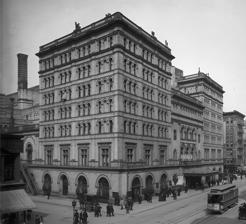
Building: Metropolitan Opera House (39th Street)
Country: United States of America
Year built: 1883
Former opera house in Manhattan, New York "The Old Met" redirects here. For the former sports venue in Minnesota, see Metropolitan Stadium . Metropolitan Opera House Metropolitan Opera House in 1905, looking uptown General information Architectural style Renaissance Revival architecture Location Manhattan , New York City Opened 1883 Demolished 1967 Design and construction Architect(s) J. Cleaveland Cady Recital at the old Met by pianist Josef Hofmann , November 28, 1937 The Metropolitan Opera House , also known as the Old Metropolitan Opera House and Old Met , was an opera house located at 1411 Broadway in Manhattan , New York City . Opened in 1883 and demolished in 1967, it was the first home of the Metropolitan Opera . History The Metropolitan Opera Company was founded in 1883. The Metropolitan Opera House opened on October 22, 1883, with a performance of Faust . It was located at 1411 Broadway, occupying the whole block between West 39th Street and West 40th Street on the west side of the street in the Garment District of Midtown Manhattan . Nicknamed "The Yellow Brick Brewery" for its industrial looking exterior, the original Metropolitan Opera House was designed by J. Cleaveland Cady . Critical reception of the original Metropolitan Opera House was largely negative; one source called it "Disappointing . . . flat, forceless and ineffective". On August 27, 1892, the theater was gutted by fire. The 1892−93 season was canceled while the opera house was rebuilt along its original lines. The Vaudeville Club (which eventually became the Metropolitan Opera Club ) was founded that season, hosting entertainment in the undamaged portions of the house. Enlargements In 1903, architects Carrère and Hastings extensively redesigned the interior of the opera house. The golden auditorium with its sunburst chandelier, and curved proscenium inscribed with the names of six composers ( Gluck , Mozart , Beethoven , Wagner , Gounod and Verdi ), dated from this time. The first of the Met's signature gold damask stage curtains was installed in 1906, completing the look that the Old Metropolitan Opera House maintained until its closing. Metropolitan Opera House program cover depicting the Proscenium arch in 1935 In 1940, ownership of the opera house shifted from the wealthy families who occupied the theater's boxes to the non-profit Metropolitan Opera Association. At this time the last major change to the auditorium's interior was completed. The second tier of privately held boxes (the "grand tier") was converted into standard row seating. This enlarged the seating capacity and left only the first tier of boxes from the "golden horseshoe" of the opera house's origins as a showplace for New York society. The Met had a seating capacity of 3,625 with 224 standing room places. Decline While the house was praised for its acoustics and interior, the backstage facilities of the theater were quickly deemed to be severely inadequate for a large opera company. Scenery and sets were a regular sight leaning against the building exterior on 39th Street where crews had to shift them between performances, often in inclement weather. Various plans were put forward over the years to build a new home for the company and designs for new opera houses were created by various architects including Joseph Urban . Proposed new locations included Columbus Circle and what is now Rockefeller Center , but none of these plans came to fruition. Only with the development of Lincoln Center on New York's Upper West Side did the Met finally have the opportunity to build an adequate, modern opera house. The New York City Landmarks Preservation Commission considered designating the Old Met as a city landmark in 1966; if the building had been protected as a landmark, it would have been one of the first such designations in the city. The Metropolitan Opera left its old house on April 16, 1966, with a sentimental gala farewell performance featuring nearly all of the company's current leading artists. Despite a plea from conductor Leopold Stokowski and others, the Met management opposed the preservation of its old house; New York state senator John J. Marchi introduced legislation to preserve the opera house, but he was unsuccessful. The final performance at the opera house was given by the Bolshoi Ballet , which concluded a short run of appearances on May 8, 1966, and the Met moved to the new Metropolitan Opera House at Lincoln Center that September. The theater was purchased by Jack D. Weiler The Old Met was razed in 1967 and was replaced by a 40-story office tower, 1411 Broadway, designed by Irwin S. Chanin . References Notes